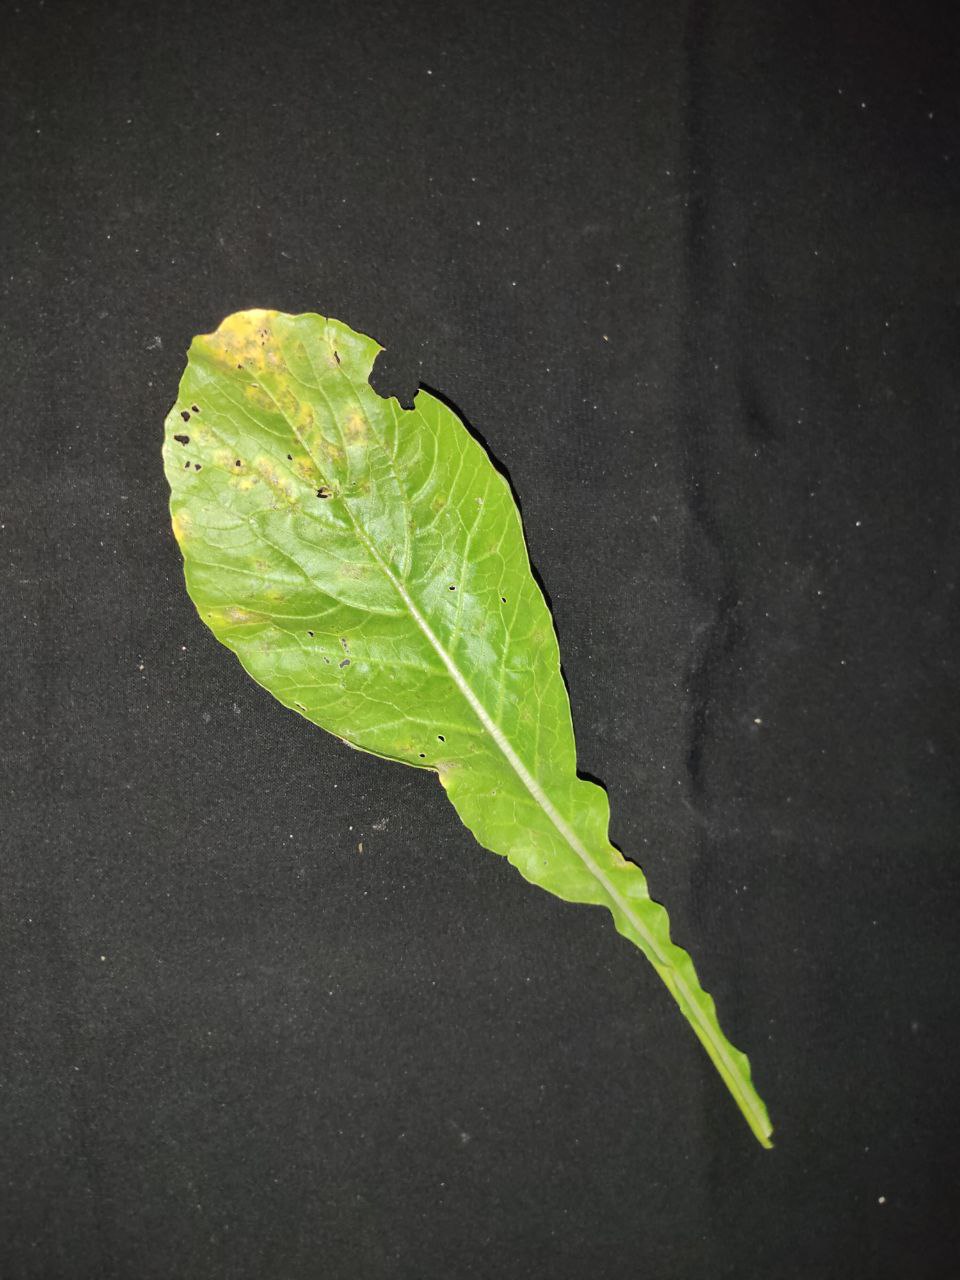
Label: Downey mildew